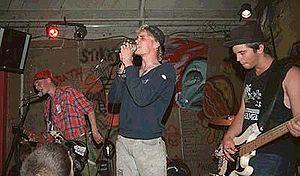
Operation Ivy est un groupe de ska punk américain, originaire de Berkeley, en Californie. Leur nom provient de la série de tests nucléaires effectués par les États-Unis en 1952 dans les îles Marshall. Le groupe est formé en 1987 à San Francisco par Lint et Matt, deux amis d'enfance qui avaient déjà joué ensemble dans des formations telles que Basic Radio. Très vite rejoints par Jesse et Dave, ils jouent un punk rock très influencé par des groupes de la première vague punk, tels que The Clash ou Ramones, mais également par des groupes de ska anglais comme Madness ou The Specials.